Atherinomorpha

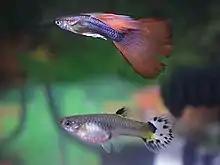
a pair of guppies "Poecilia reticulata" members of the Cyprinodontiformes

There is very strong evidence that the Atherinomorpha forms a monophyletic grouping, supported by the emphasis of diverse and unusual reproductive adaptations and this has subsequently been supported by molecular studies. Within the group the Atheriniformes are a sister group to the Beloniformes and the Cyprinodontiformes, with the atherinids which have spines in their fins being regarded as the most basal members of the clade.